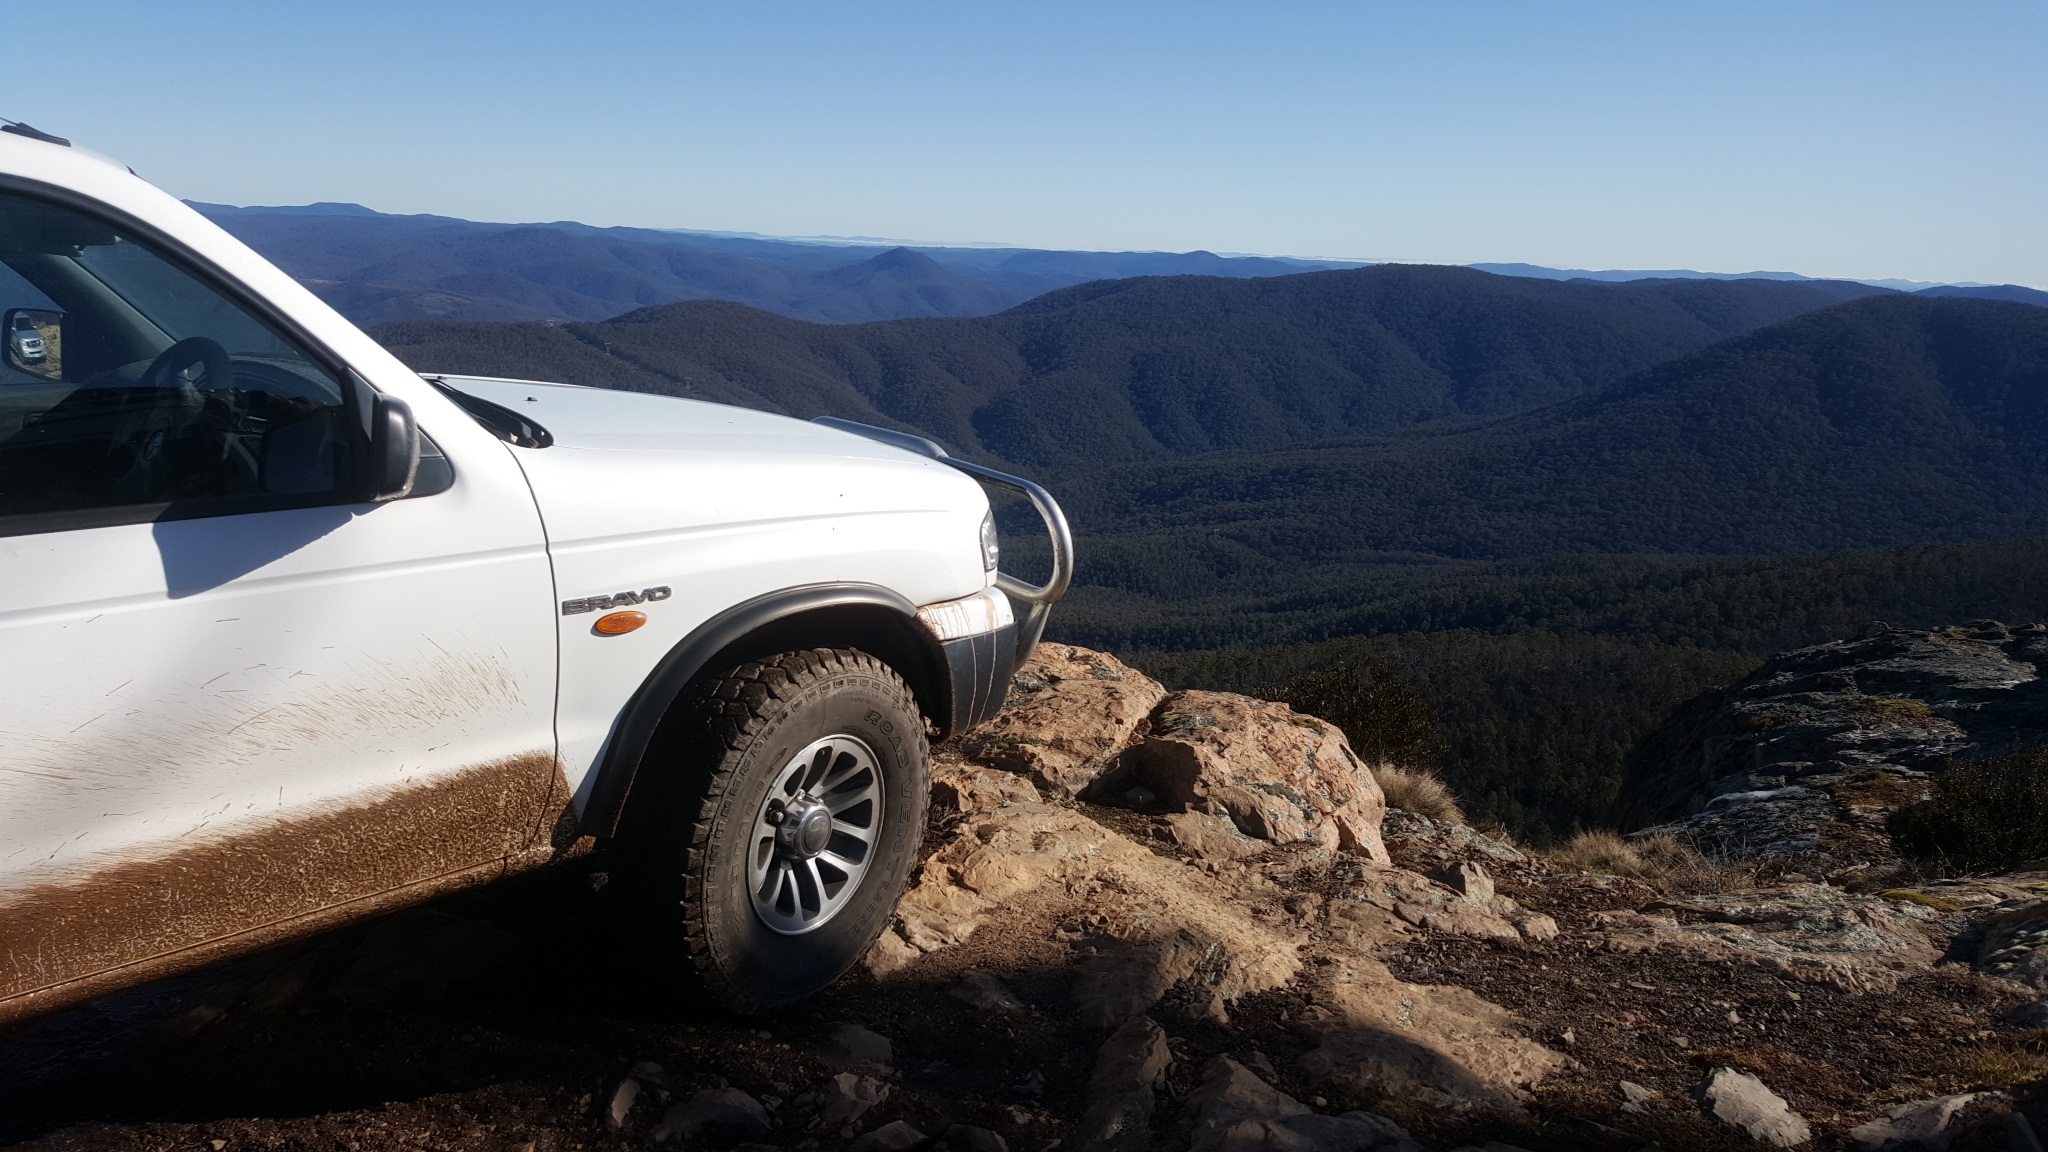
car, van, cliff, vehicle, ute, muddy, sport utility vehicle, land vehicle, automobile make, off roading, compact sport utility vehicle